Kragsyde

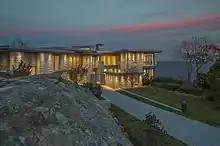
Kragsyde (2014), in 2016

The original Kragsyde was demolished in 1929. Three subsequent homes have been built upon its foundations: